Yeni Sahra Stadium

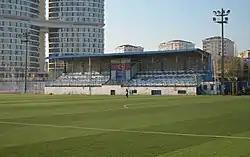
View of Yeni Sahra Stadium

Yeni Sahra Stadium is a football stadium in the Ataşehir district of the city of Istanbul. The stadium has a capacity of 700 spectators (1000 in 2025) and was built in 2008. Stadium was under renovation between 2024-25.